Bredgade 24

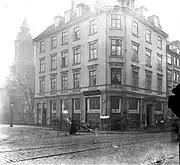
The building photographed by Frederik Riise in c. 1894: Café Anglais is located on the ground floor and Møller's wine ship is located in the basement.

At some point, No. 169 was acquired by ship captain J. J. Hansen. At the time of the 1840 census, Hansen's property was home to 32 residents. The owner J. J. Hansen resided on the second floor with his wife Johane D. Thrane, their 11-year-old daughter Johane Jørgine Hansen, the wife's sister Hansine Thrane and one maid.The sisters Johanne J. Ramshart, Anna E. Ramshart and Christine Ramshart resided on the first floor with one maid as well as the widow Louise Morville (widow of former Defence Minister J. H. Morville), her two children (aged two and 13), one more maid and another widow named Præstogt. Bothilde Fenger and Helena Haberlin, two widows, resided on the third floor with Fenger's daughter Bothilde Fenger, one maid, two unmarried women and two student lodgers. A. F. Eduard, a former naval officer, resided on the ground floor with gravedigger at the Garrison Church S. Jørgensen and medicine student Heinrik Callisen. Jacob Jagern, a baker, resided in the basement with his wife Juliane Klein, their 15-year-old daughter, Line Kjertman (also employed with baking), 11-year-old Sophie Cathrine Lind and two maids.